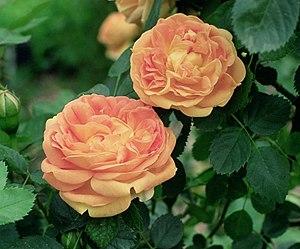
Joseph Pernet-Ducher, né en novembre 1859 à Lyon et mort le 23 novembre 1928, est un pépiniériste rosiériste français. Issu d'une famille de pépiniéristes de Villeurbanne, près de Lyon, il va poursuivre toute sa vie le rêve de créer une variété de roses jaunes, considérées comme le saint Graal des rosiéristes.
Soleil d'Or est le nom d'un cultivar de rosier créé en 1900 par le rosiériste français Pernet-Ducher. C'est le premier des rosiers pernetiana maintenant classés dans les hybrides de thé.